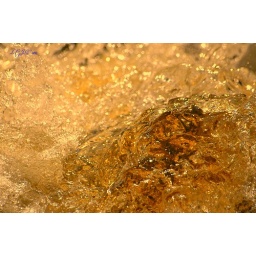
Fast flowing water over rock in a stream.